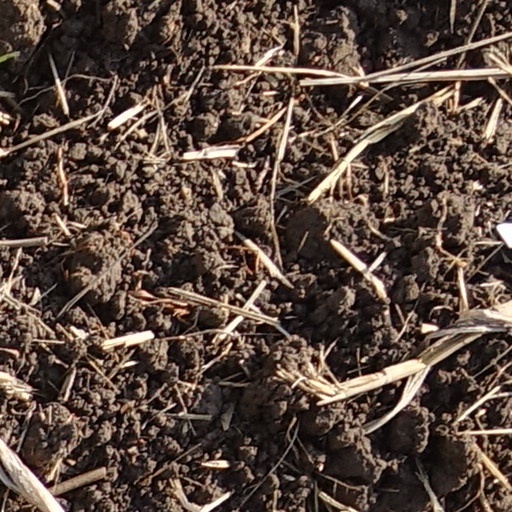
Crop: wheat